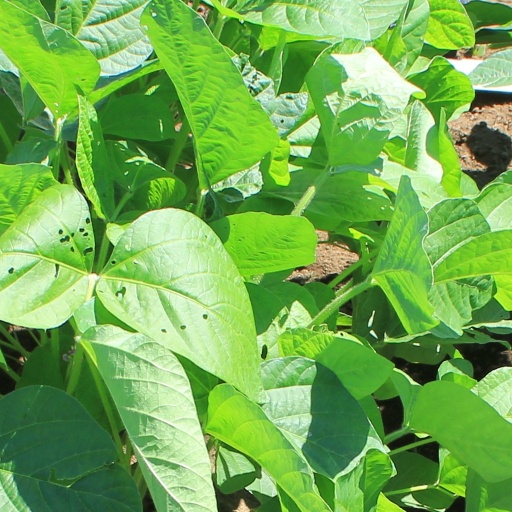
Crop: soybean